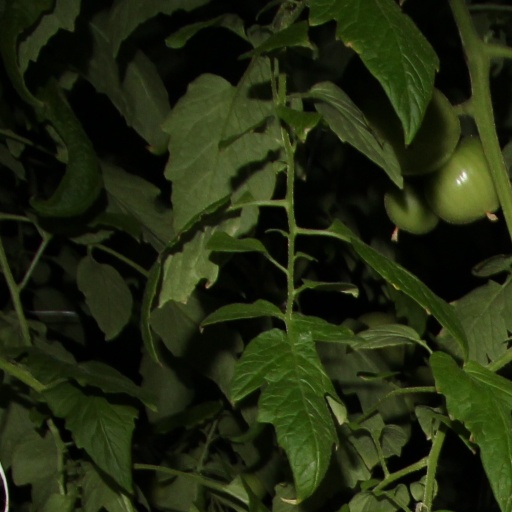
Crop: tomato